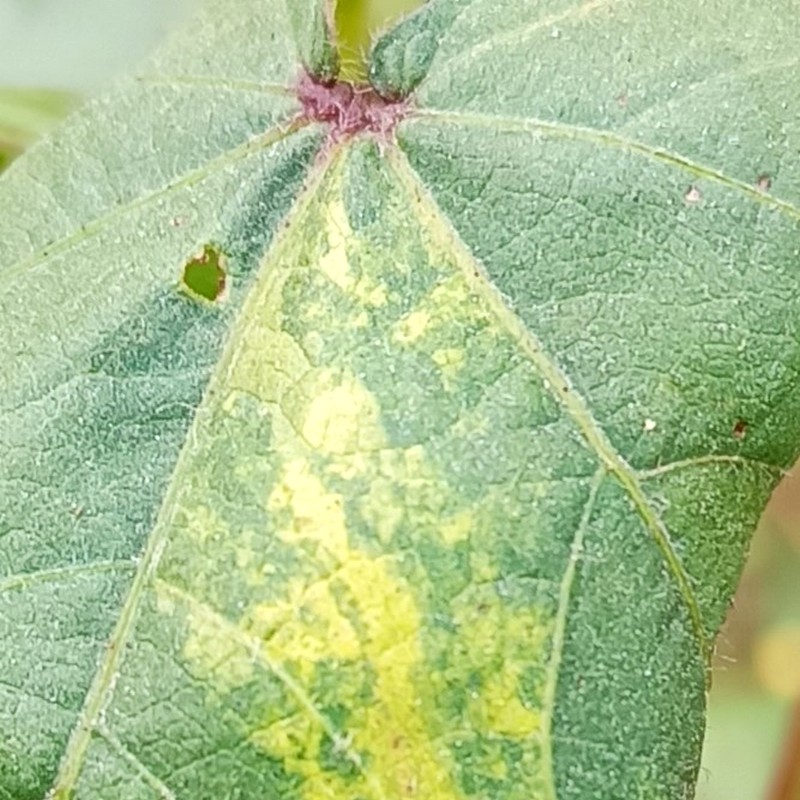
Label: Leaf Variegation